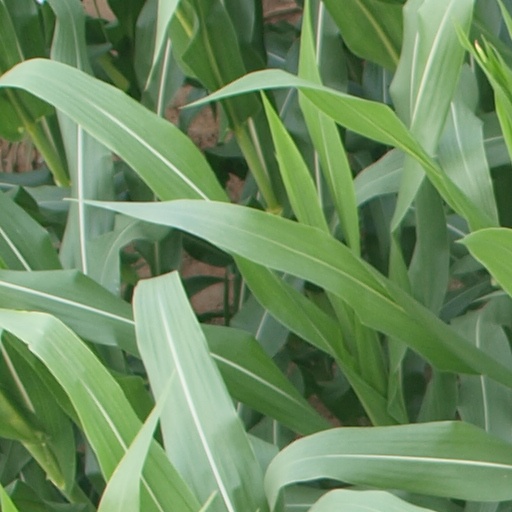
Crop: maize; corn